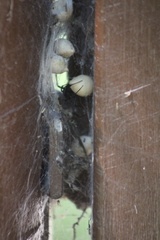
Species: Lactrodectus_hesperus